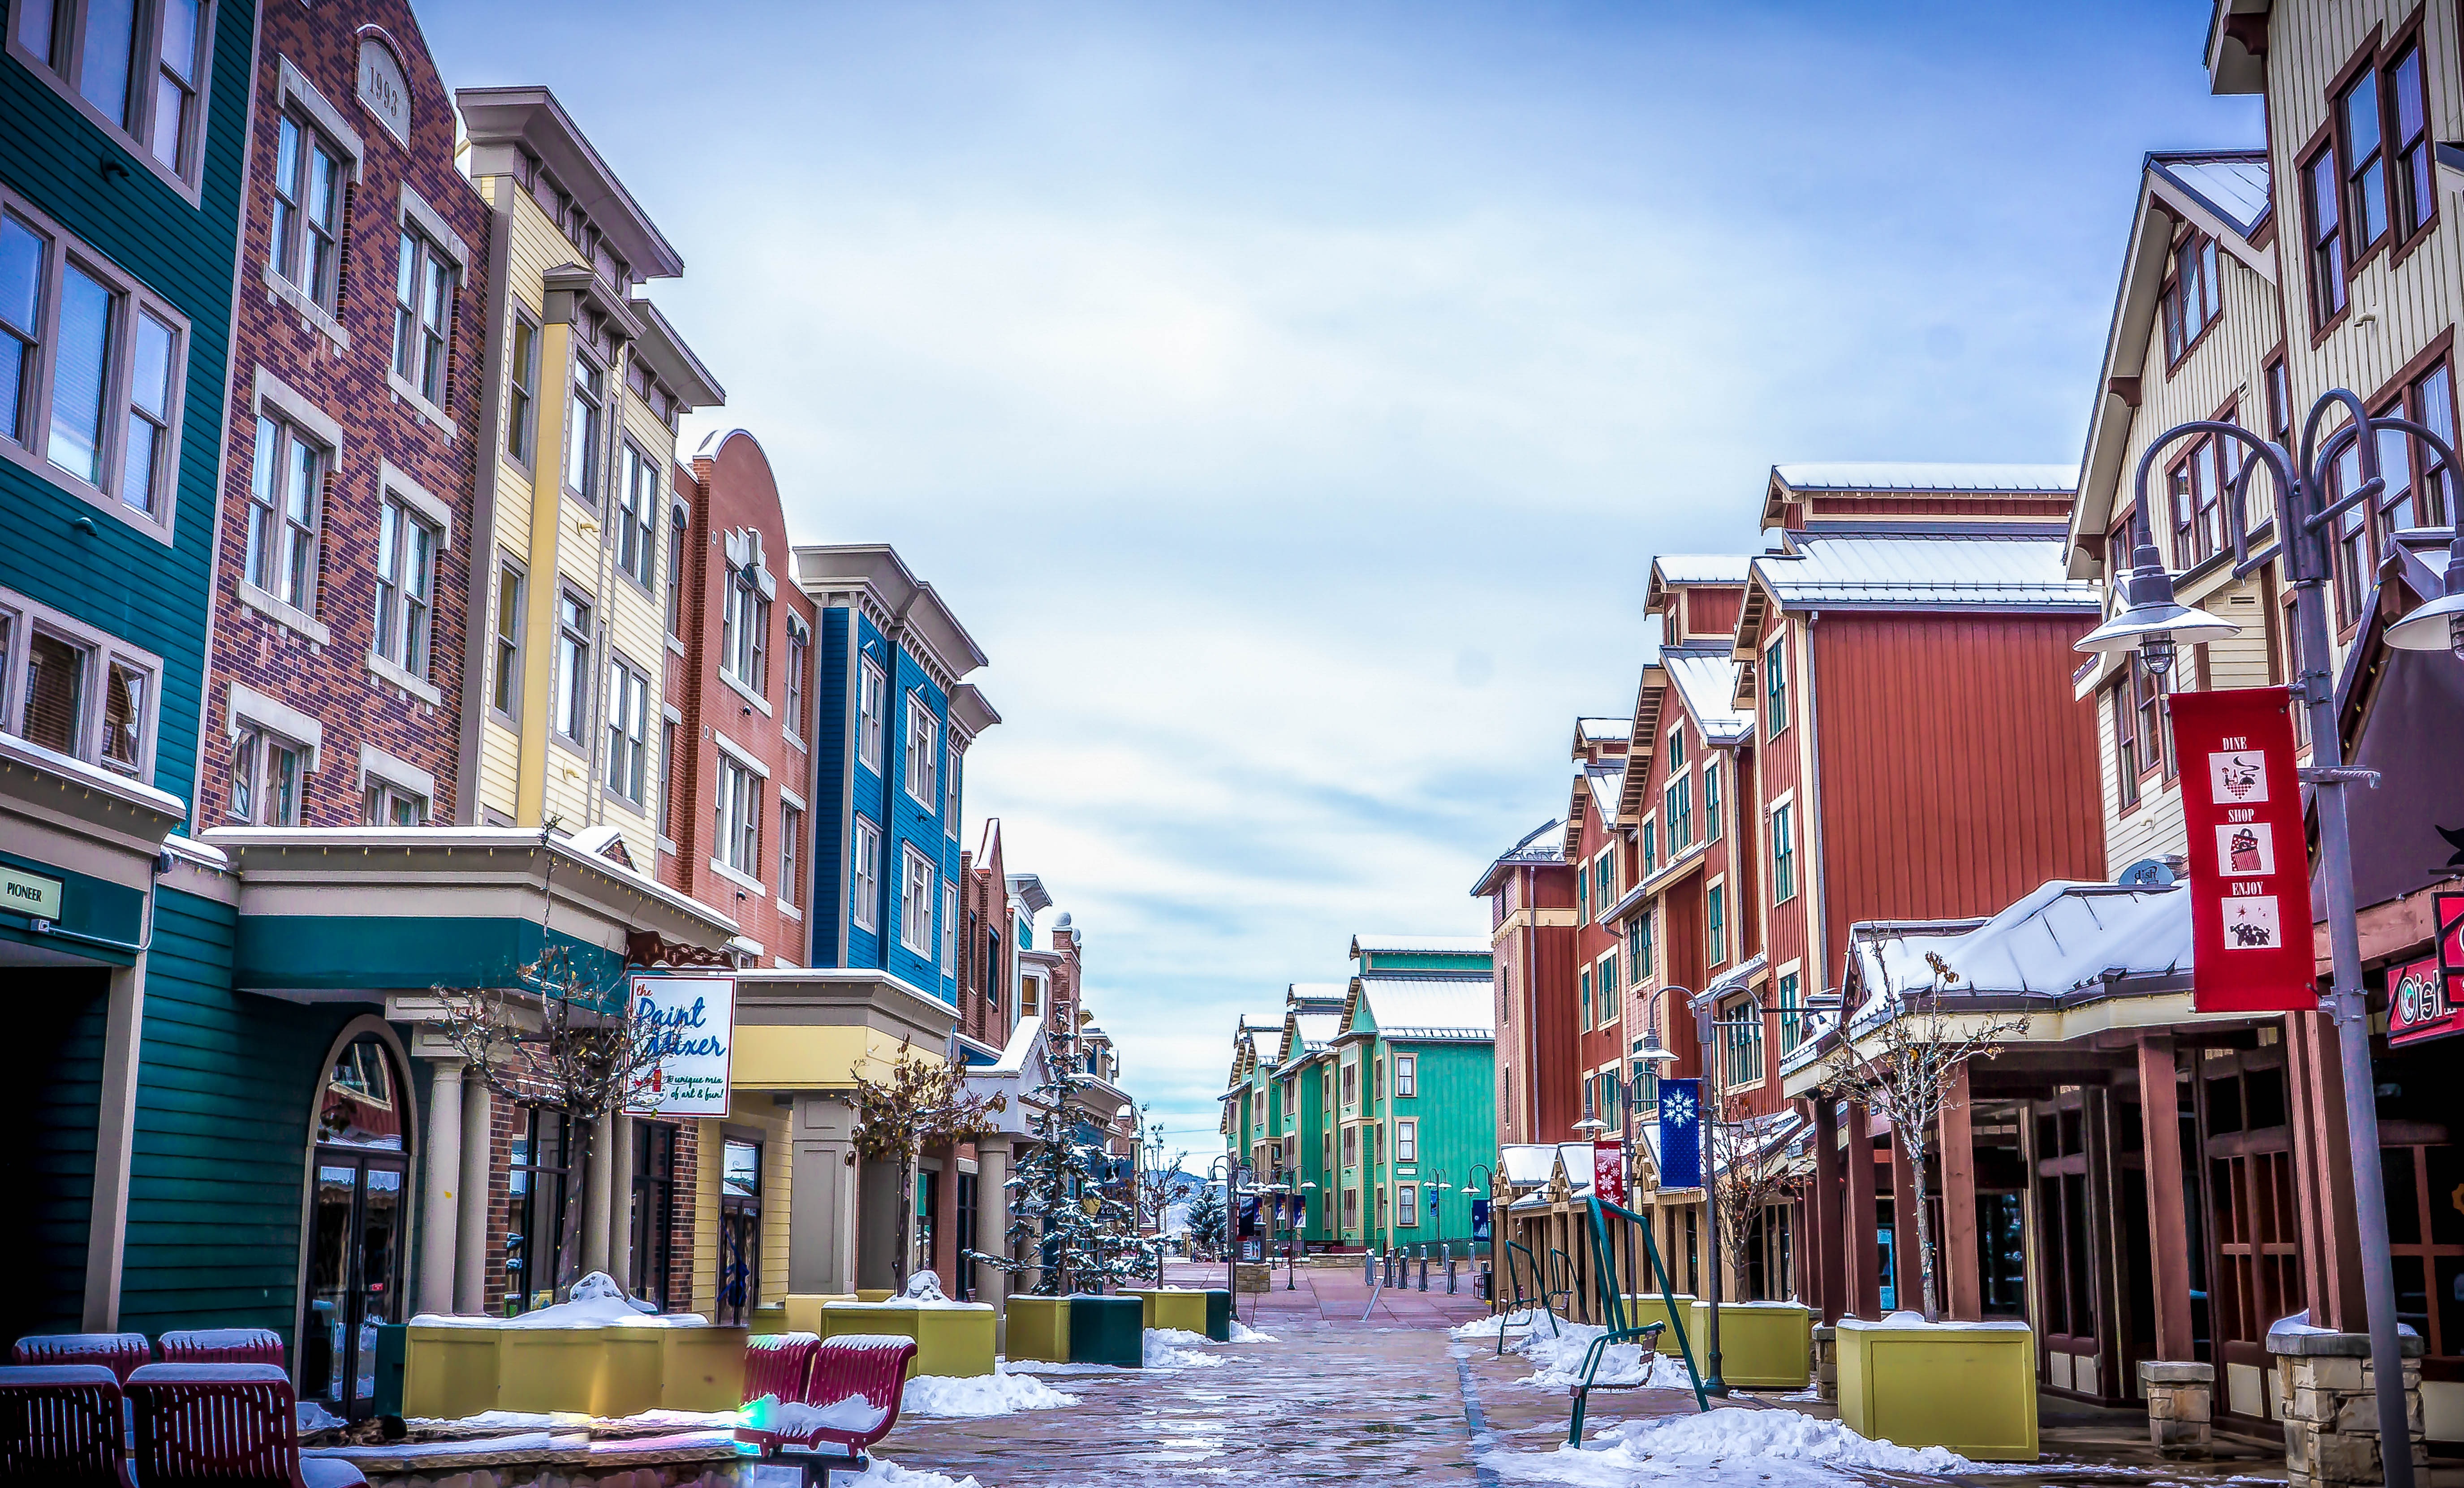
snow, architecture, sky, road, street, town, city, cityscape, downtown, vacation, tourist, travel, scenic, scenery, landmark, facade, attraction, colorful, tourism, waterway, blue sky, infrastructure, utah, neighbourhood, park city, urban area, human settlement